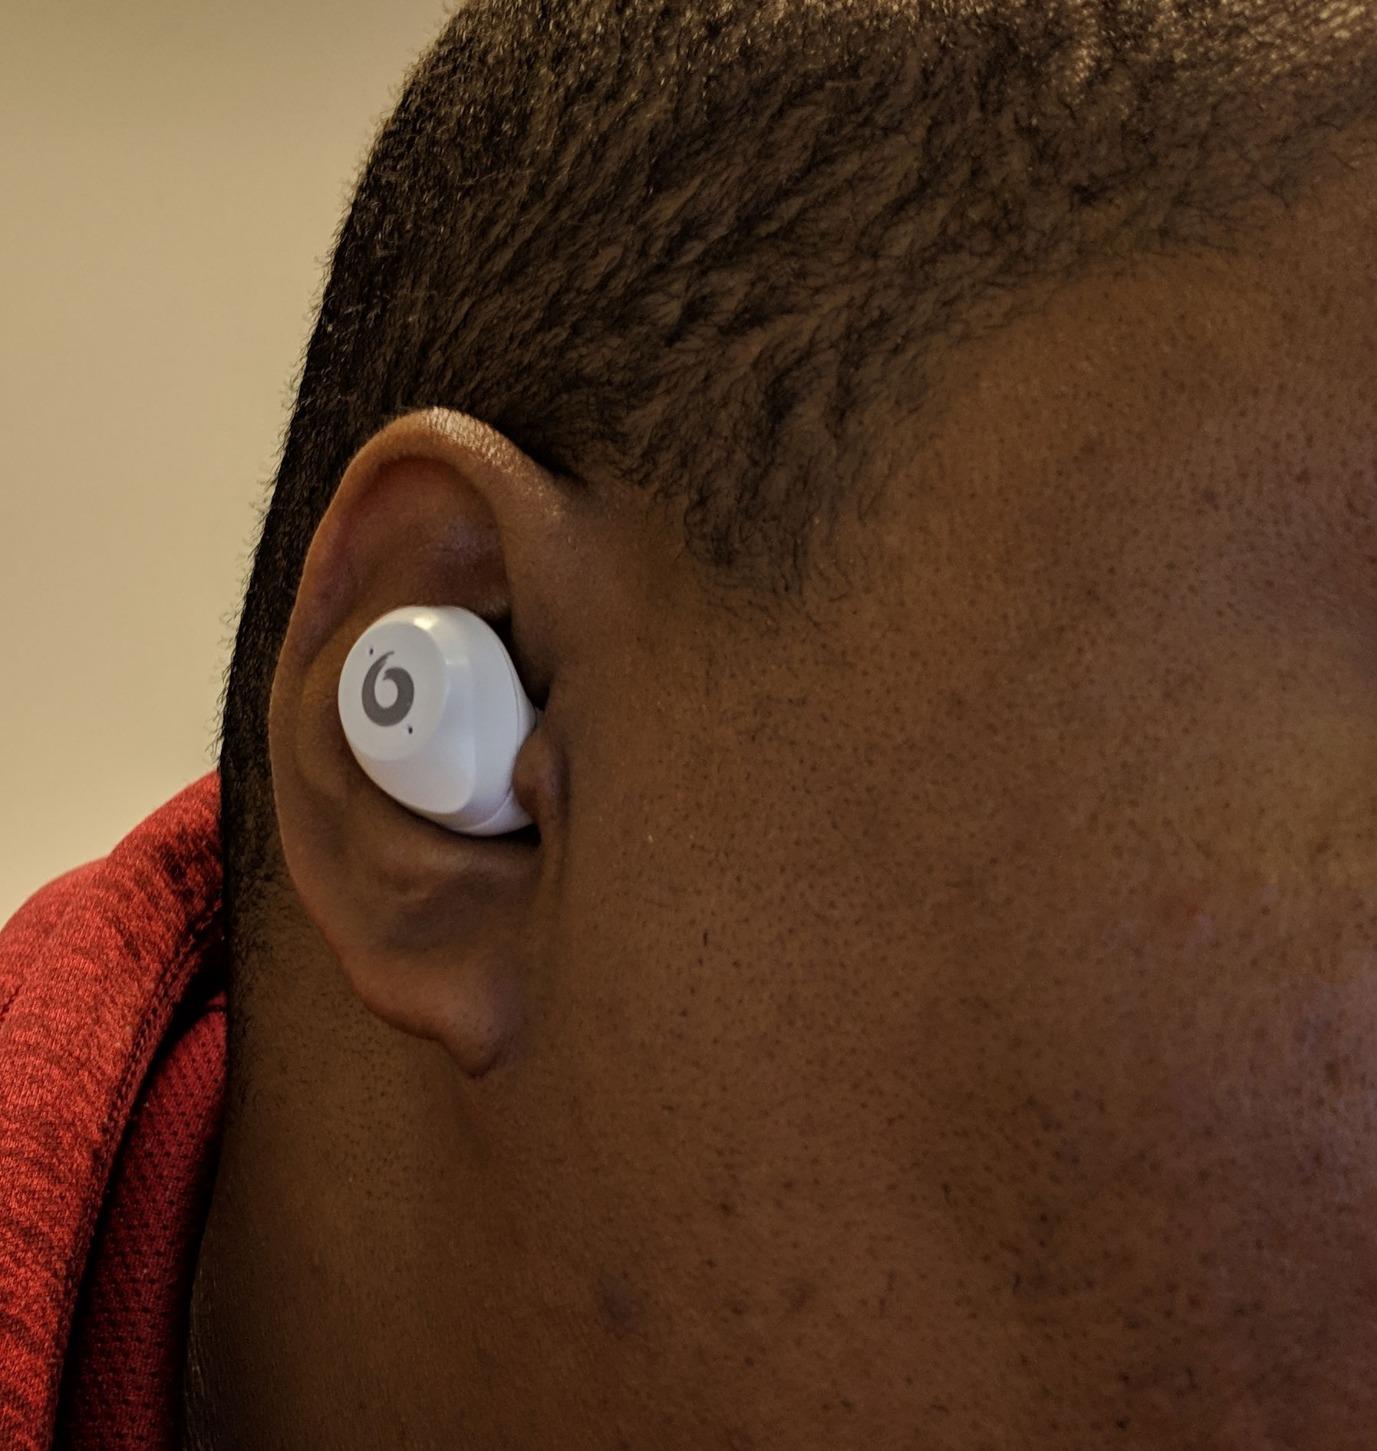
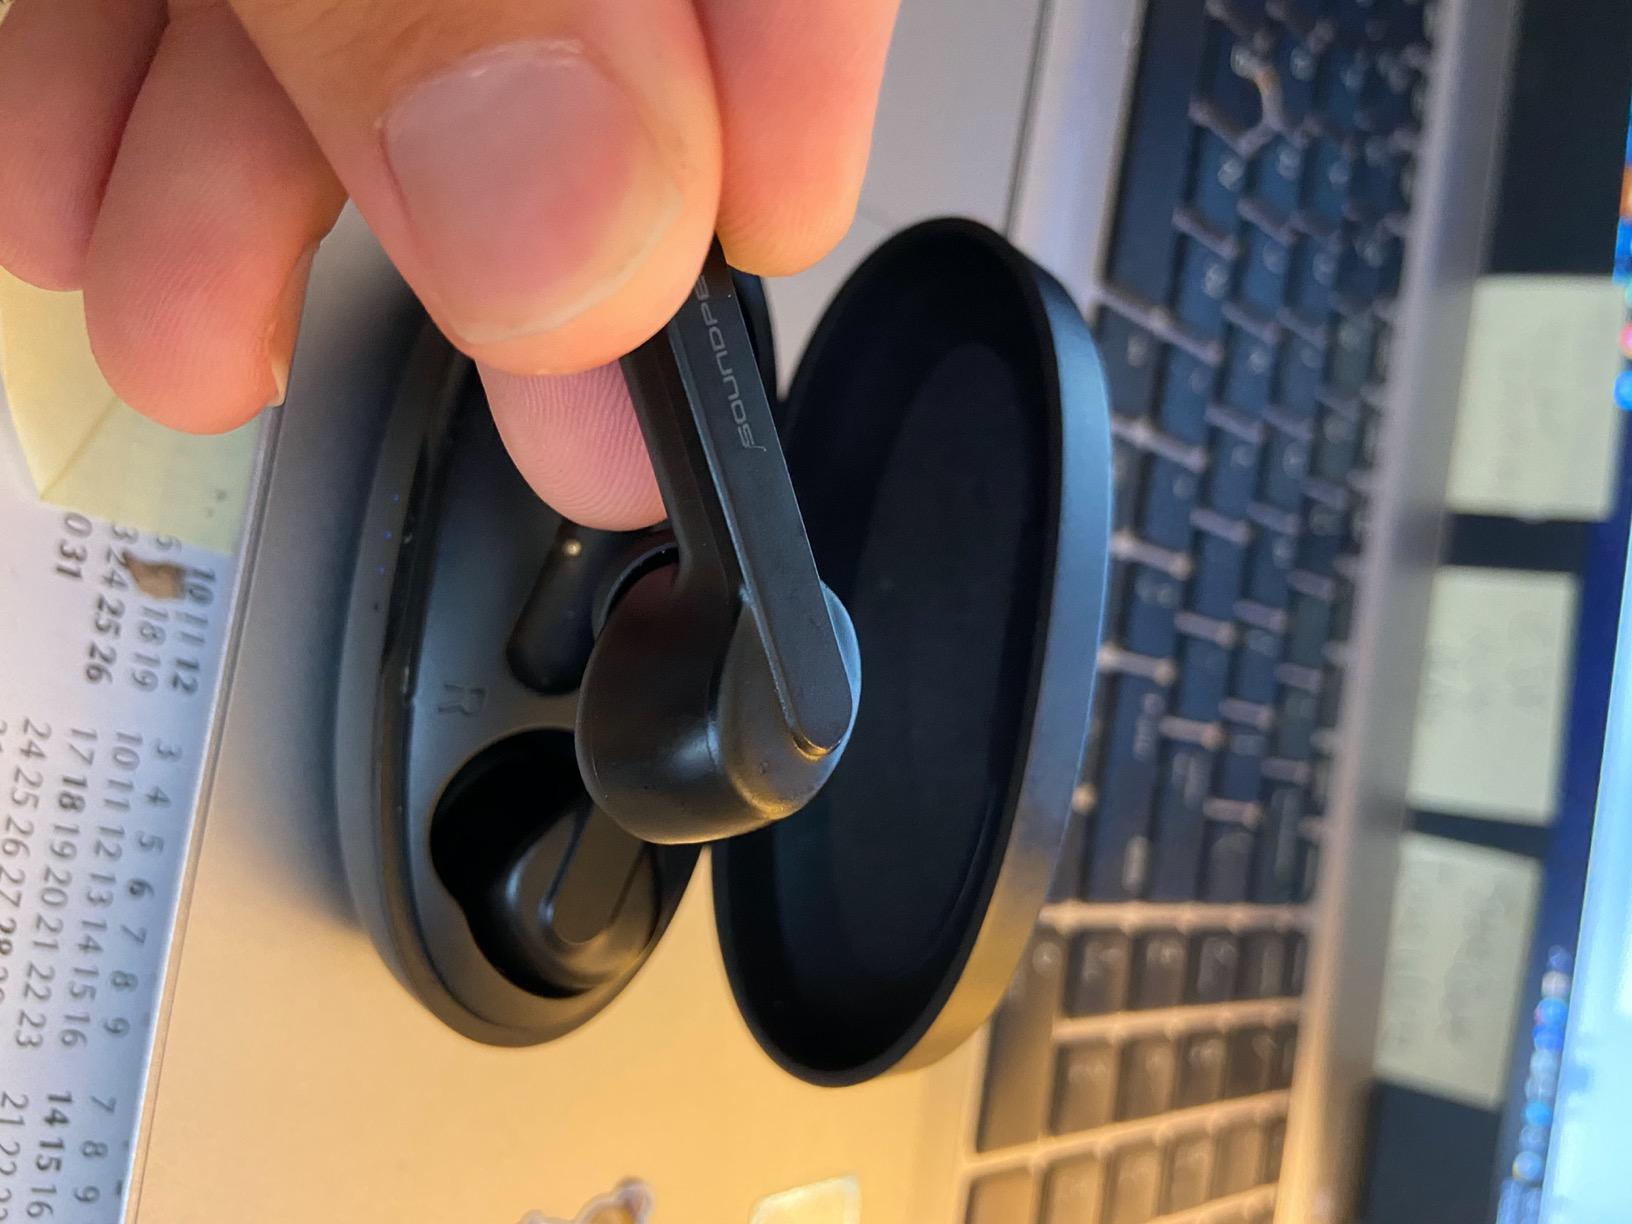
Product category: earbuds
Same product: no